Kuchaman City

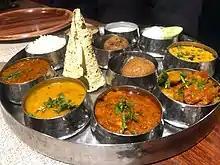
Typical Panchkuta Thali

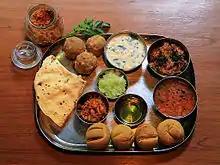
Dal Bati Choorma usually serves on festivals

Kuchaman is known as 'Shiksha Nagri' (Education Hub) of Western Rajasthan. There are various Colleges, B.Ed. Colleges, ITI, Schools, Coaching Centers, Hostels and private library facilities and other educational institutions in Kuchaman City where students from all over Rajasthan come to pursue their education.